2006 Liberal Democrats leadership election

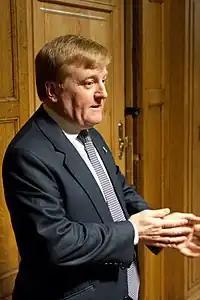
Charles Kennedy's leadership was heavily criticised following the 2005 general election.

In the wake of the 2005 general election, Kennedy's leadership came under increased criticism from those who felt that the Liberal Democrats could have done even better at a time when, arguably, the Official Opposition, the Conservative Party, were in a relatively weak position and the Labour Government remained unpopular in the aftermath of the invasion of Iraq in 2003. Leadership speculation was renewed in later 2005. Following the election of David Cameron as Leader of the Conservative Party in December 2005, it was widely reported that senior members of the Liberal Democrats had told Kennedy that he must either "raise his game" or resign.